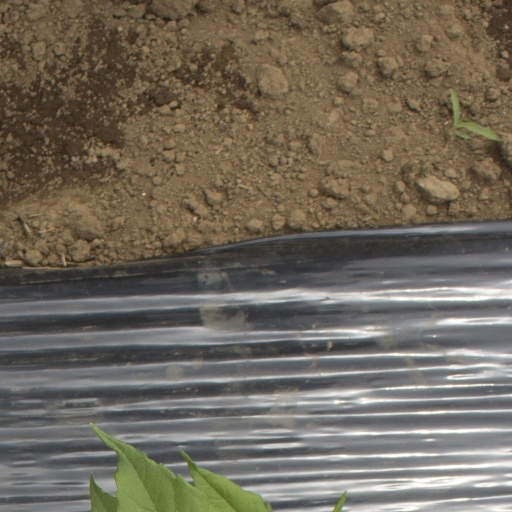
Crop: Jerusalem artichoke